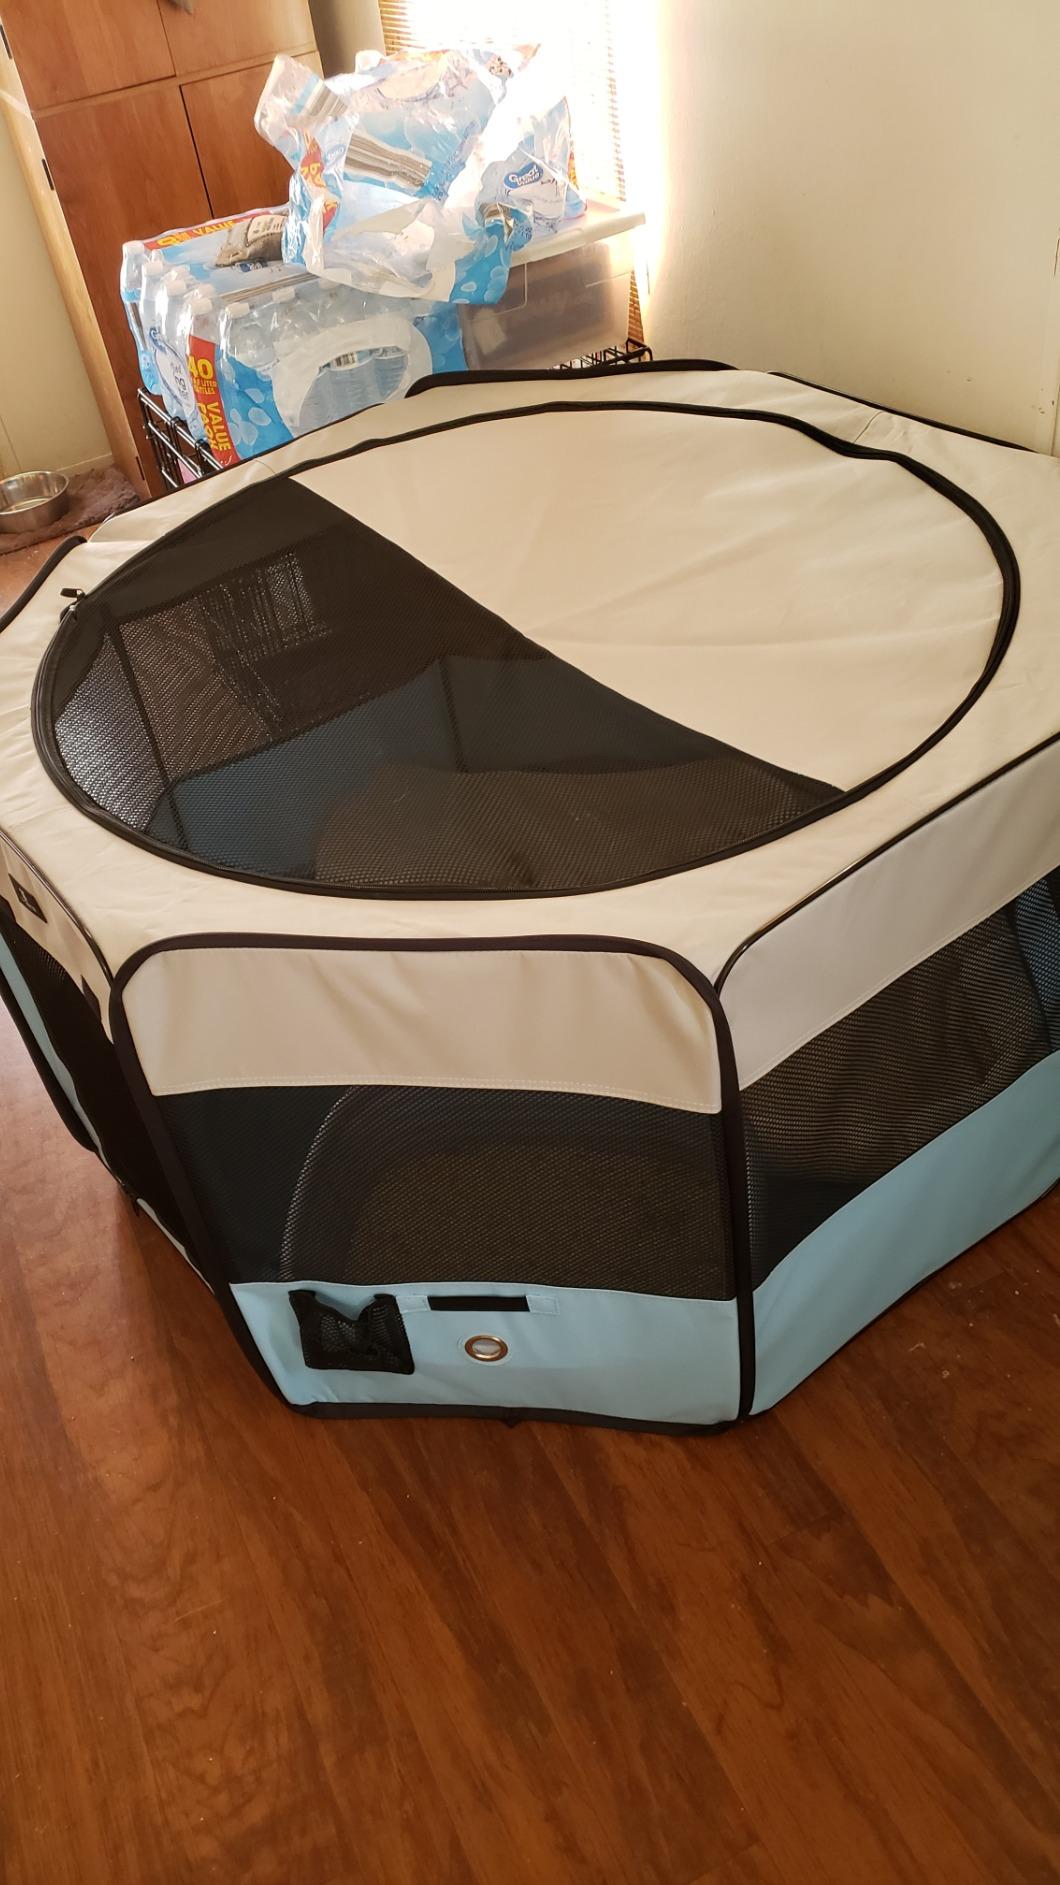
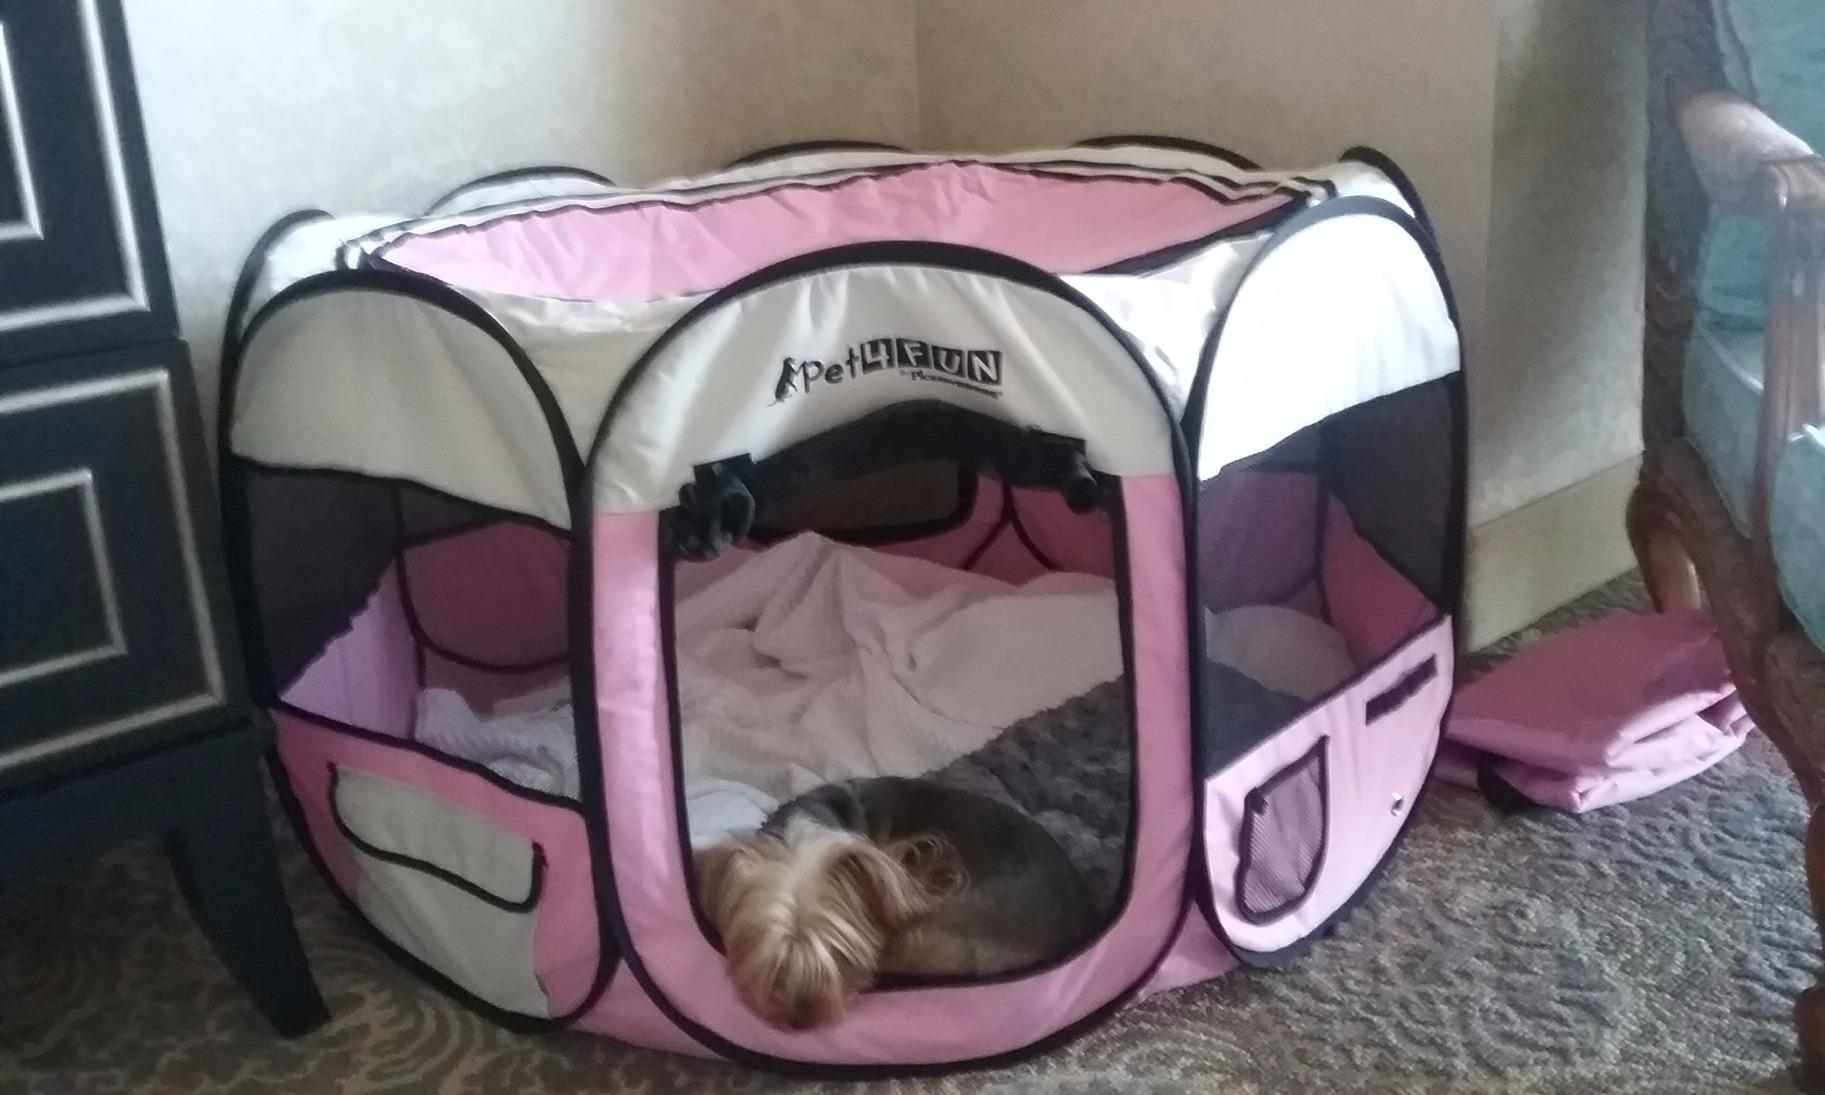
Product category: items_kennel
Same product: no